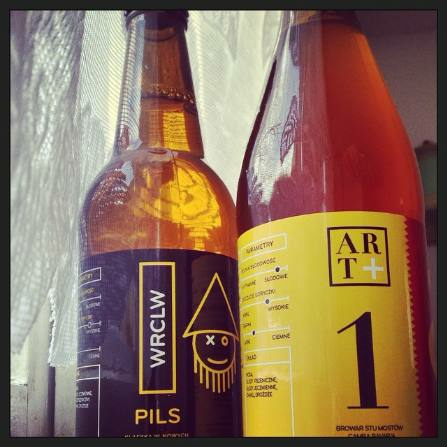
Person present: No